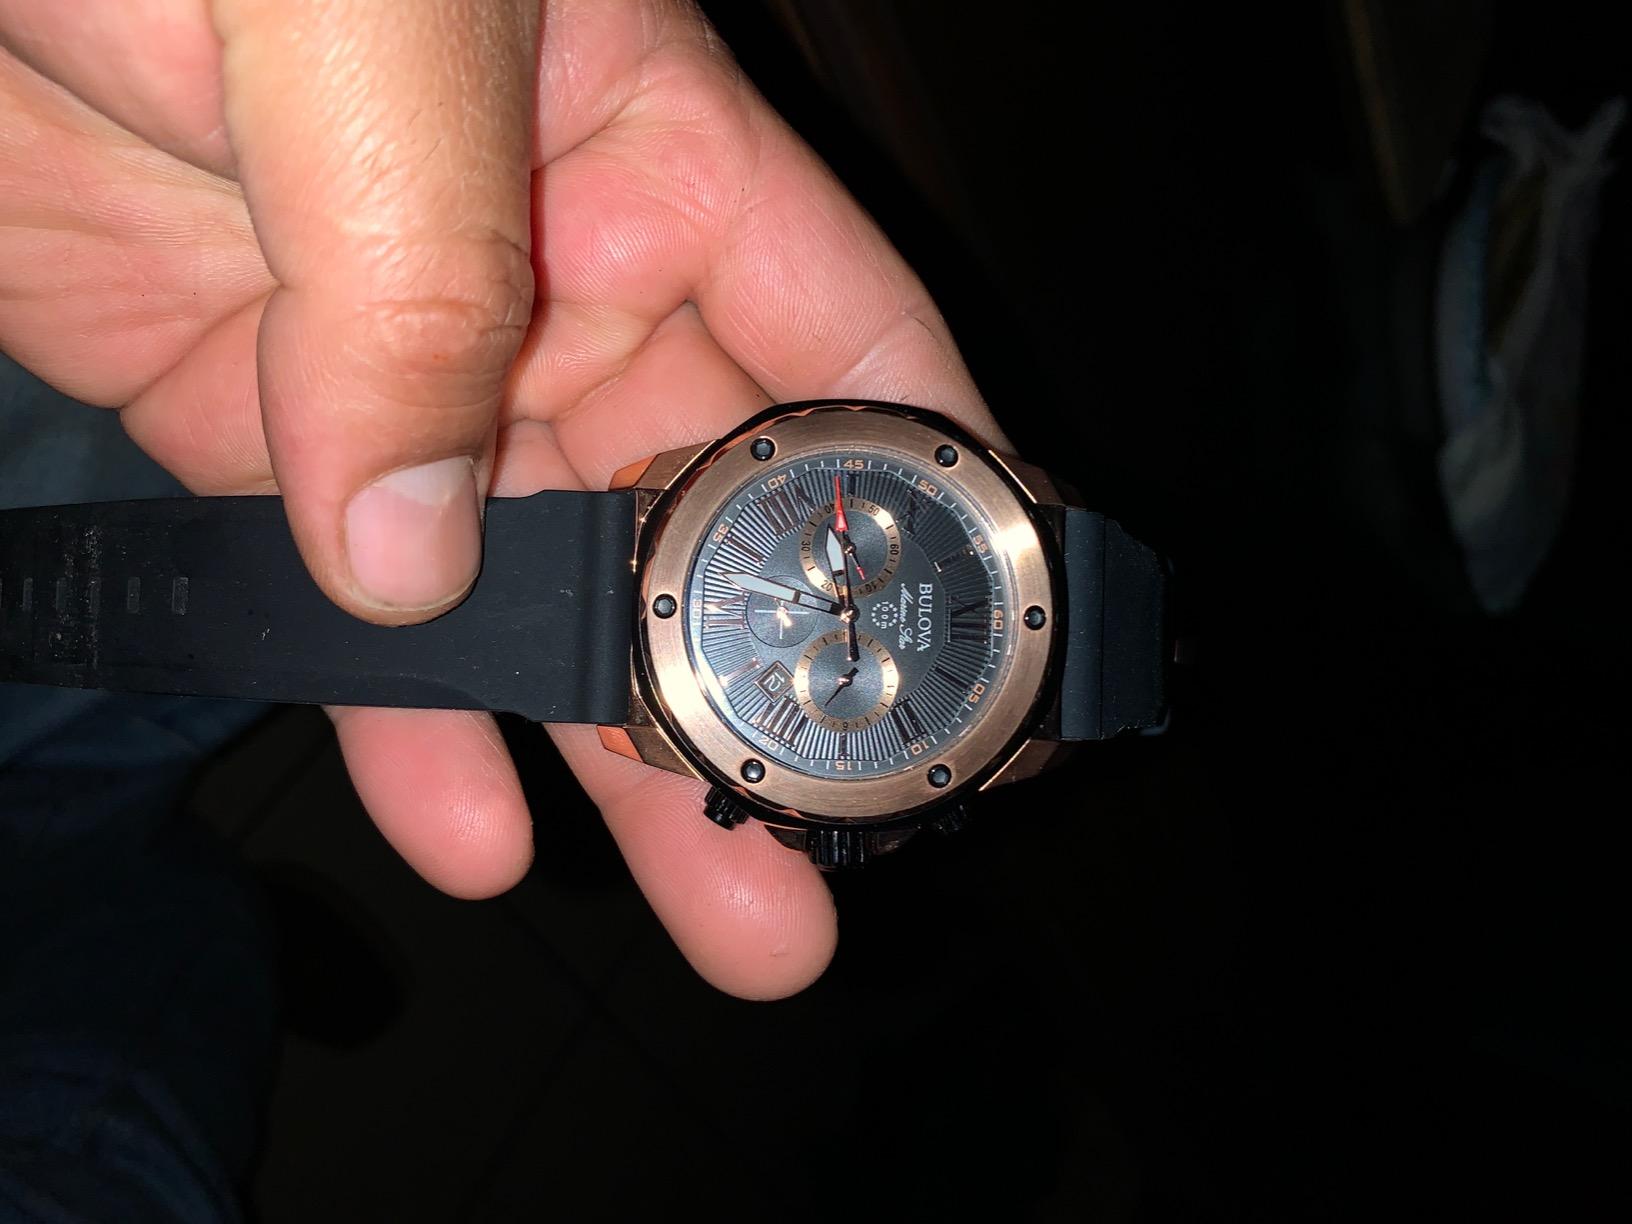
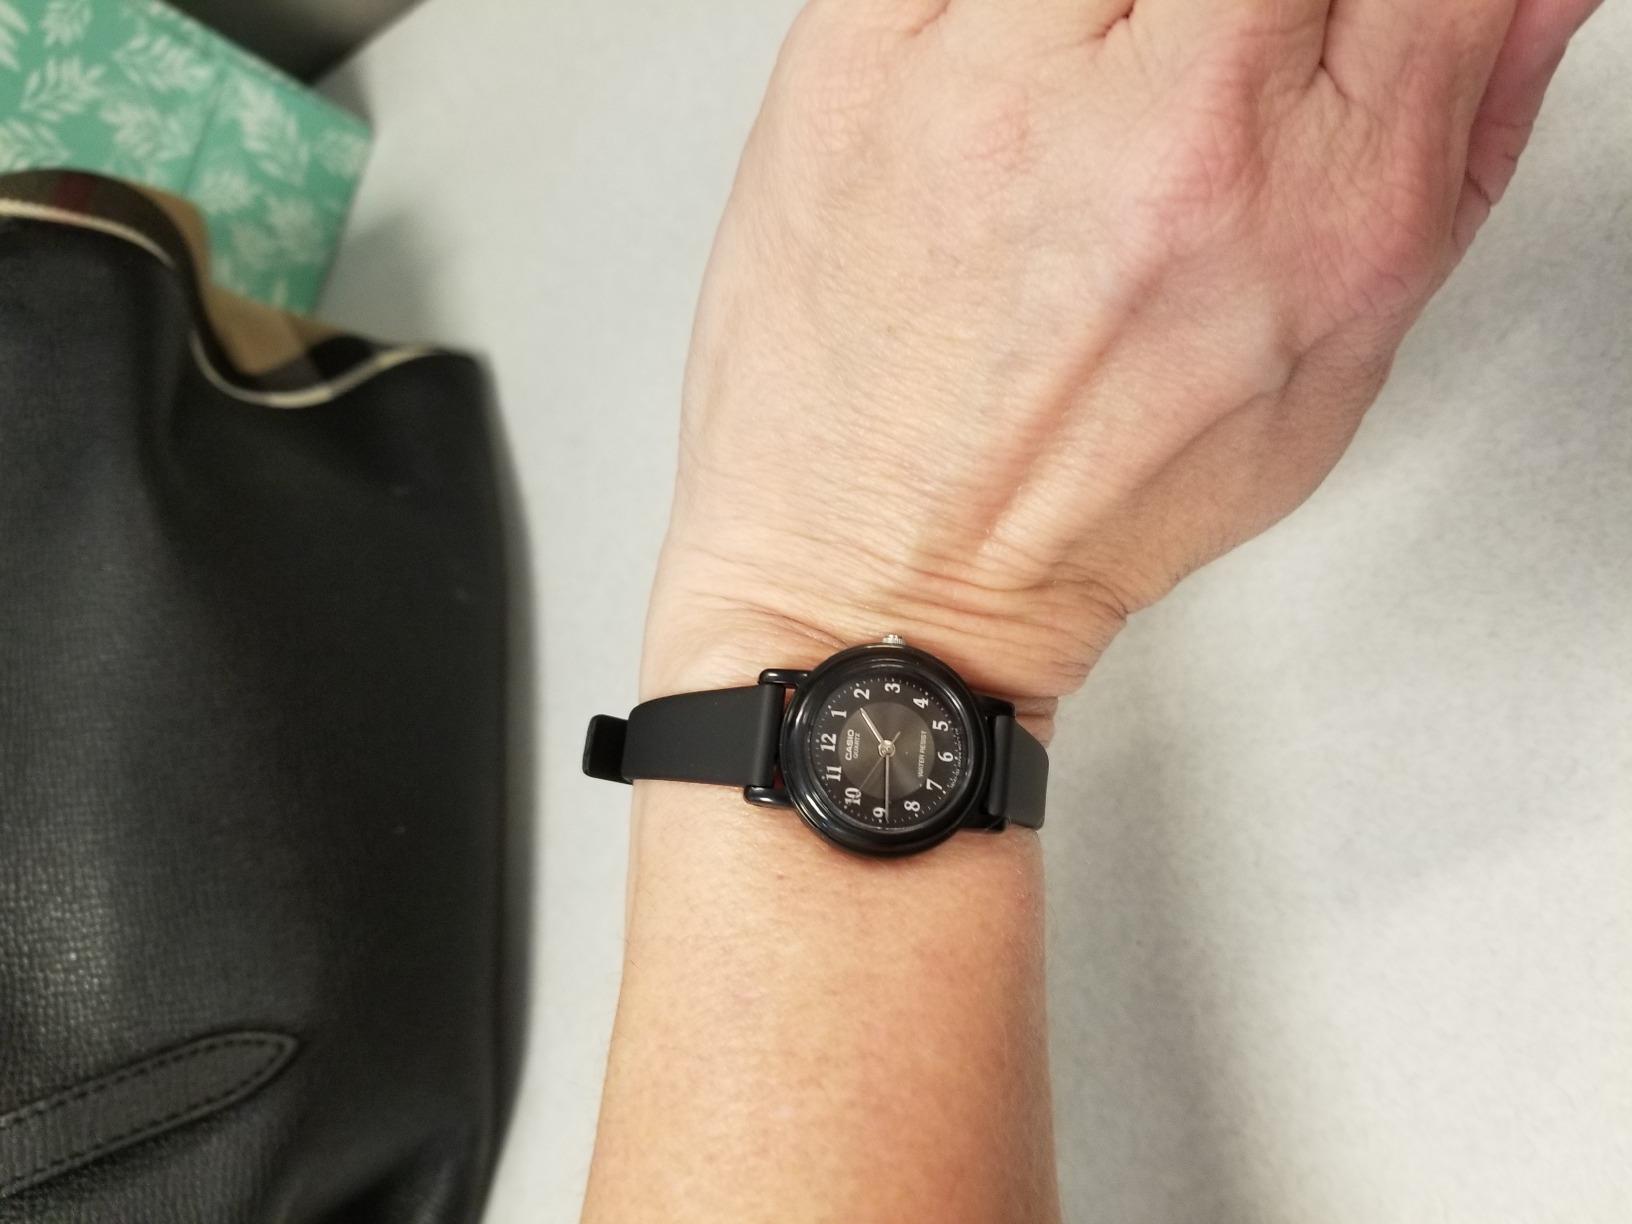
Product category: accessories_watch
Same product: no